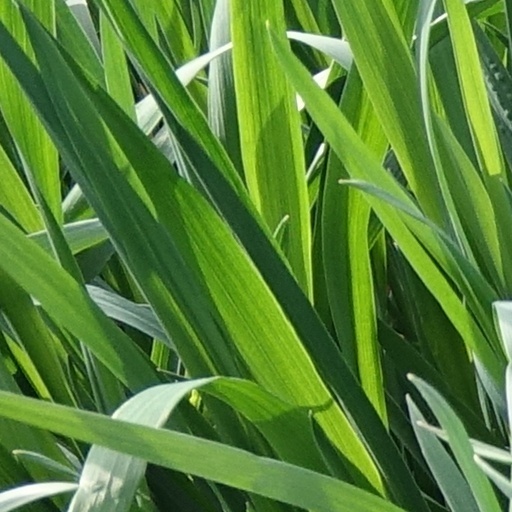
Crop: wheat